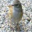
Label: bird